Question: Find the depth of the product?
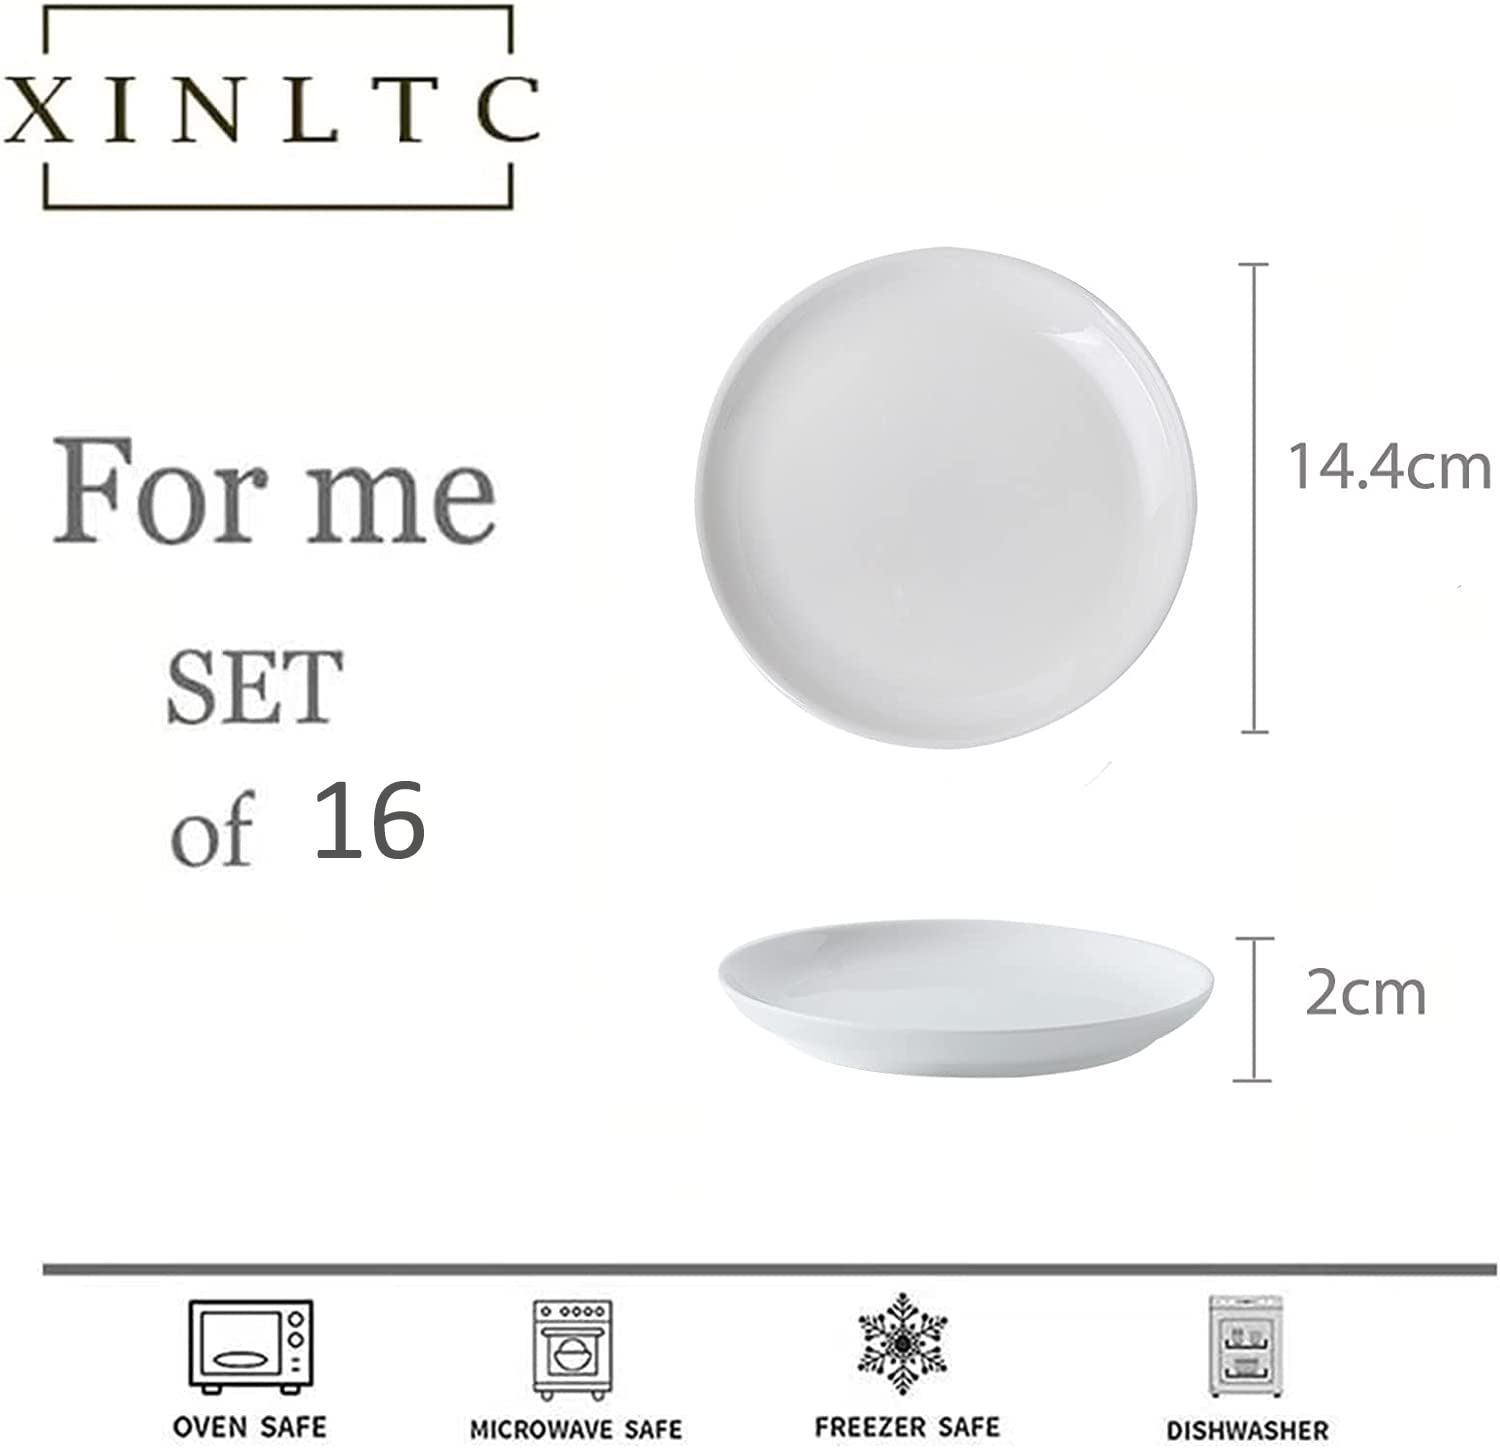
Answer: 16.0 centimetre